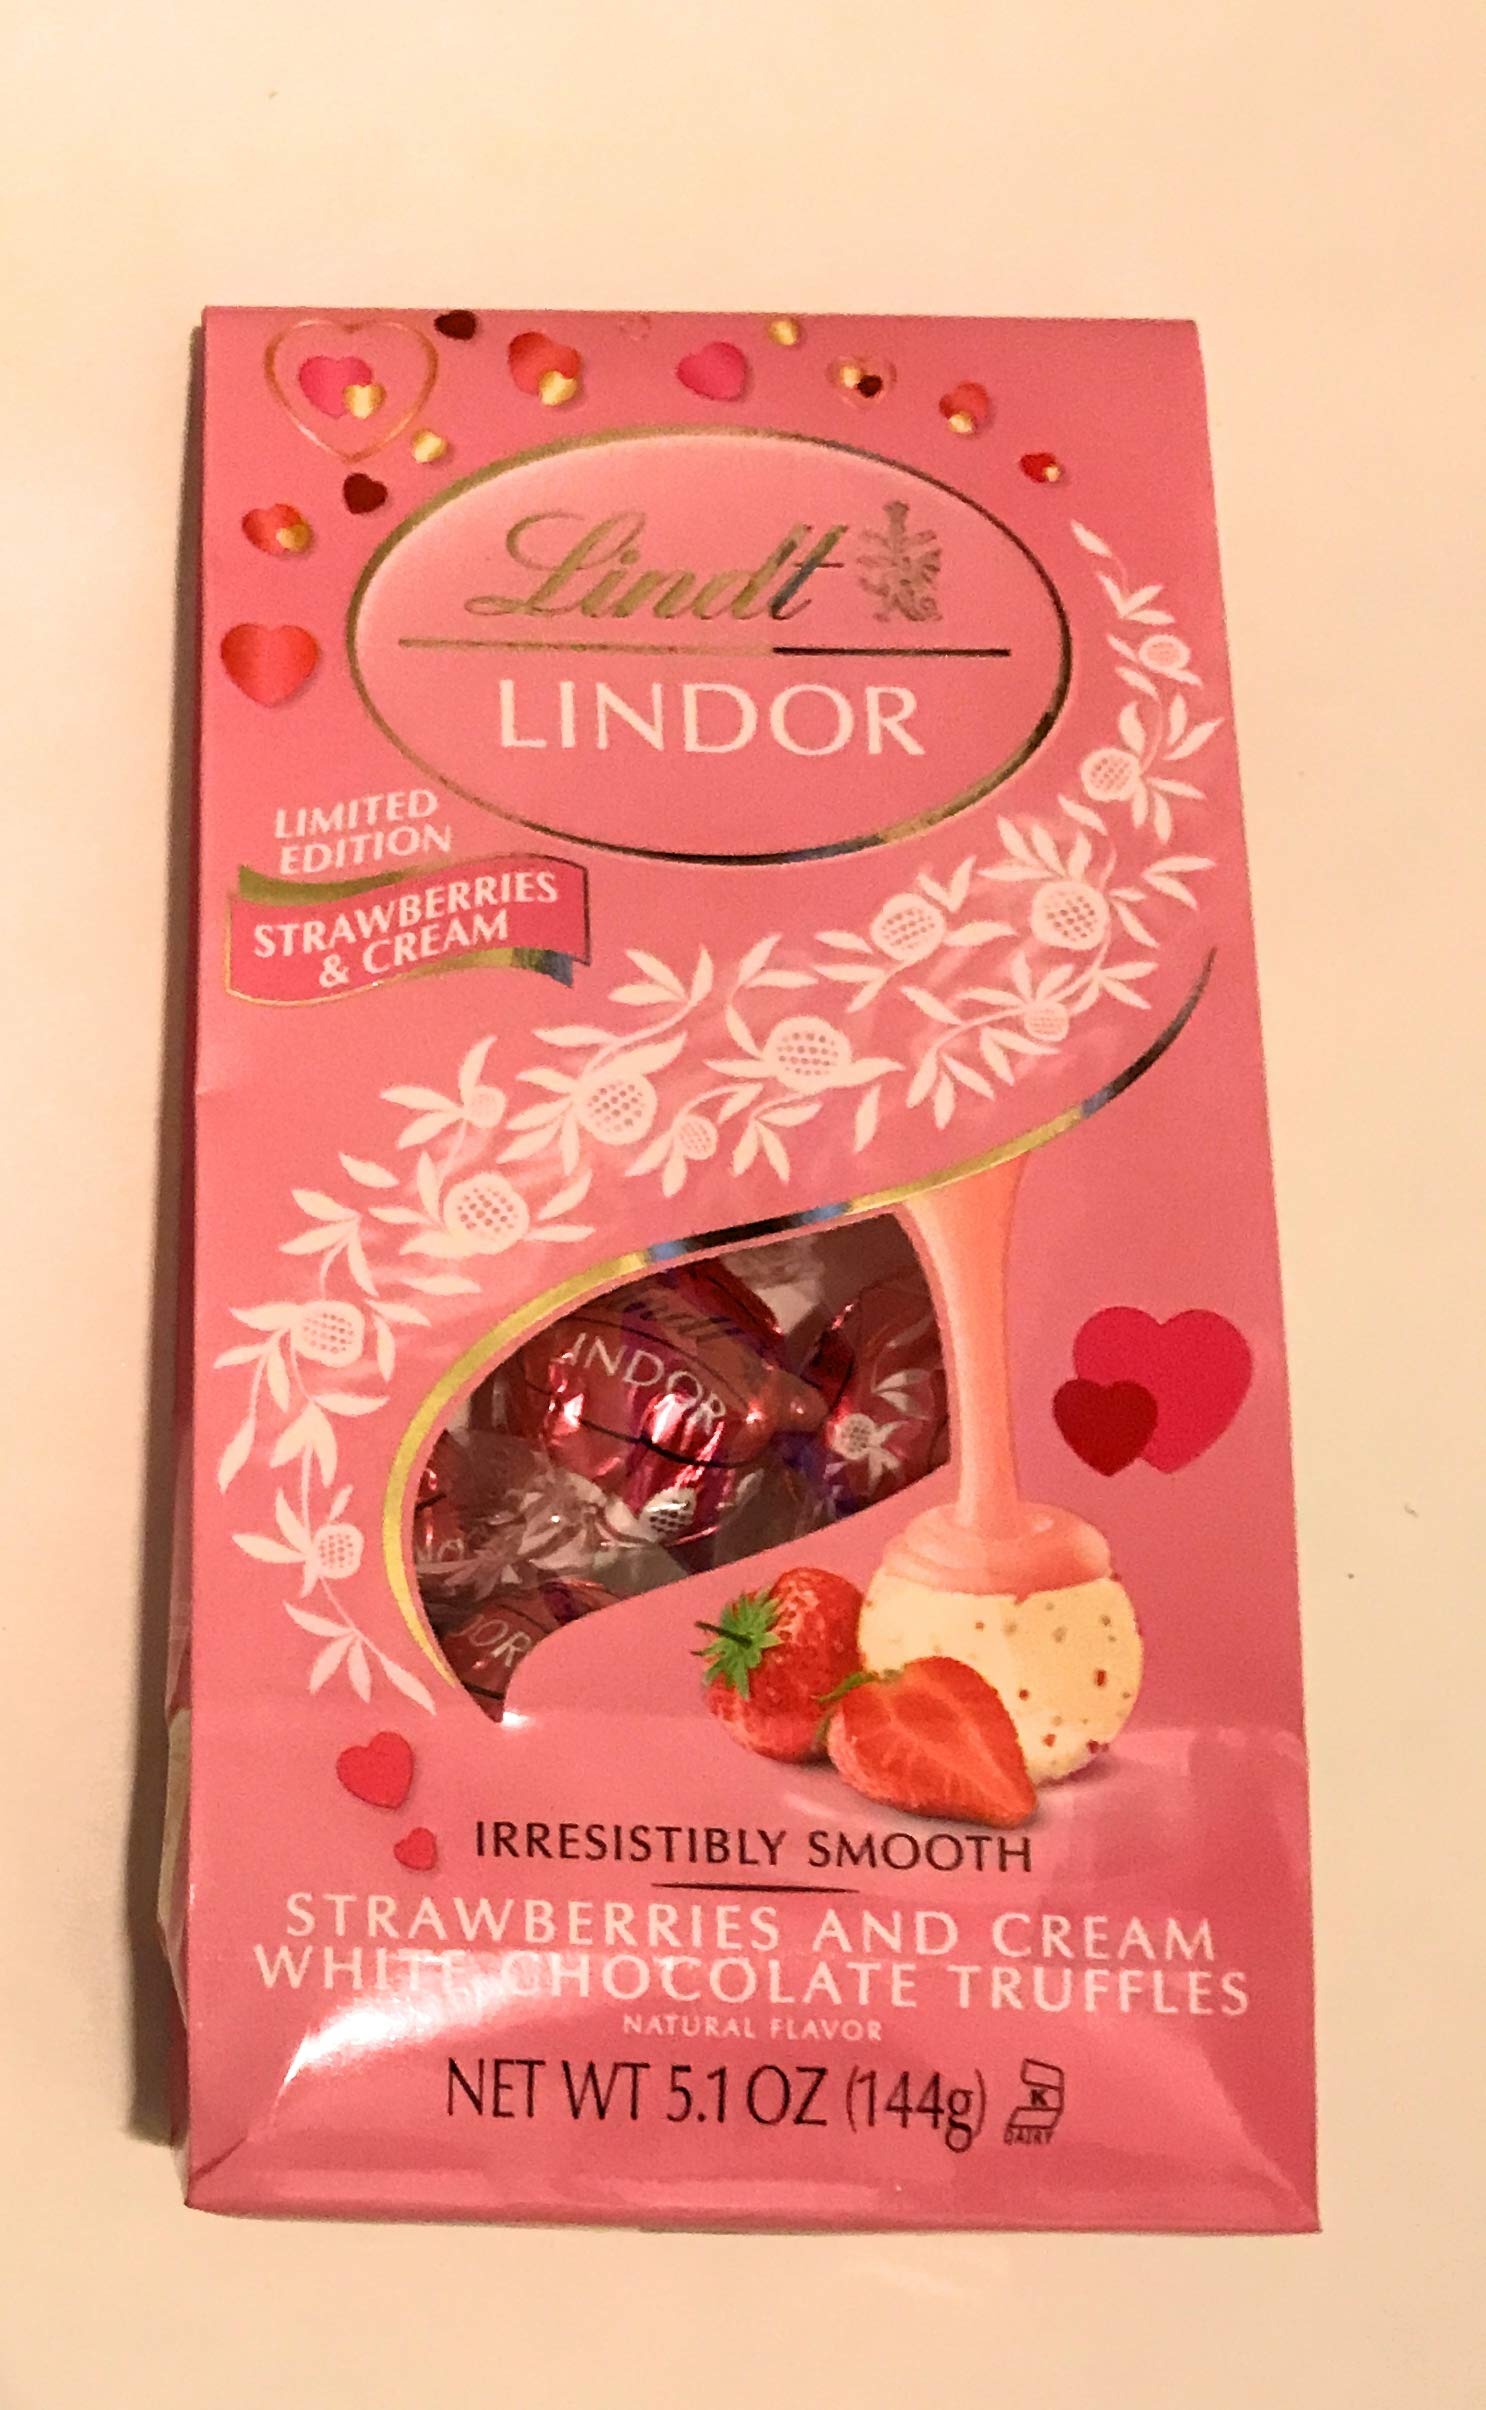
Item Name: Lindt Strawberries & Cream 5.1oz bag
Bullet Point 1: Lindt Strawberries & Cream: Creamy Strawberry Flavored Chocolate Bar
Bullet Point 2: 5.1 Ounce Bag: Contains 5.1 Ounces of Chocolate Bar
Bullet Point 3: Brand: Lindt is a Leading Swiss Chocolate Brand
Bullet Point 4: Item Package Quantity: 1 Bag of Chocolate Bars
Bullet Point 5: Item Package Weight: 0.165 Kilograms or 5.1 Ounces
Value: 5.1
Unit: Ounce

Price: 13.935